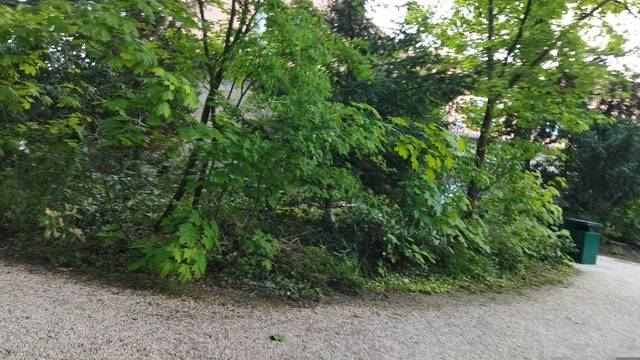
Region: Germany
Coordinates: 49.941, 11.577